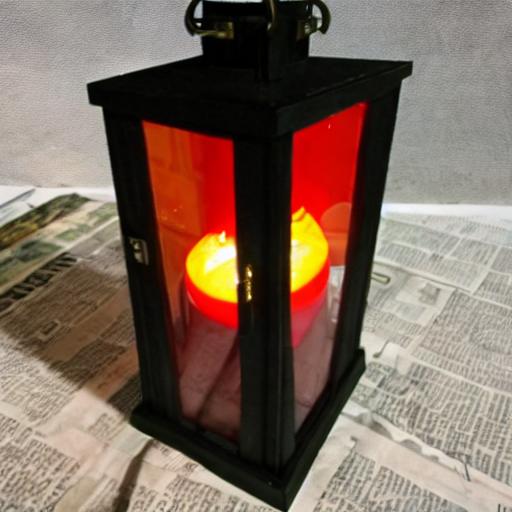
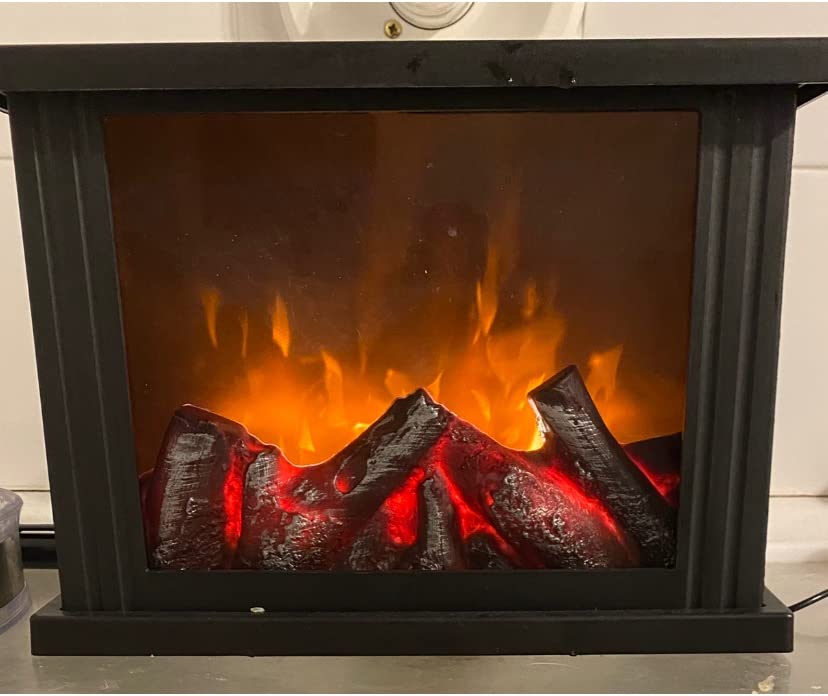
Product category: lantern
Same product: no